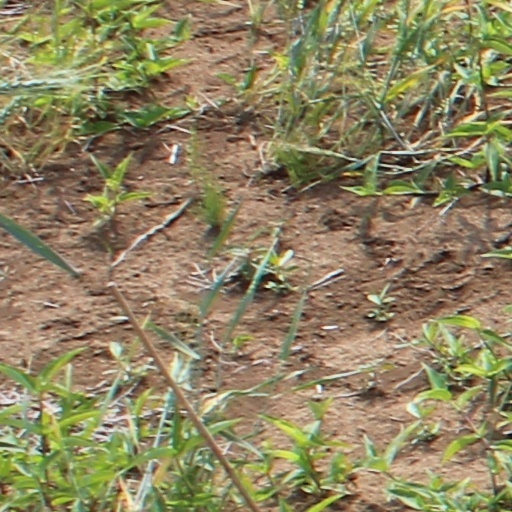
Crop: wheat